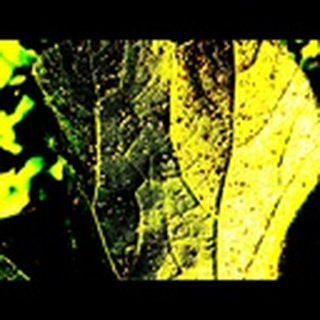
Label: cotton_aphids